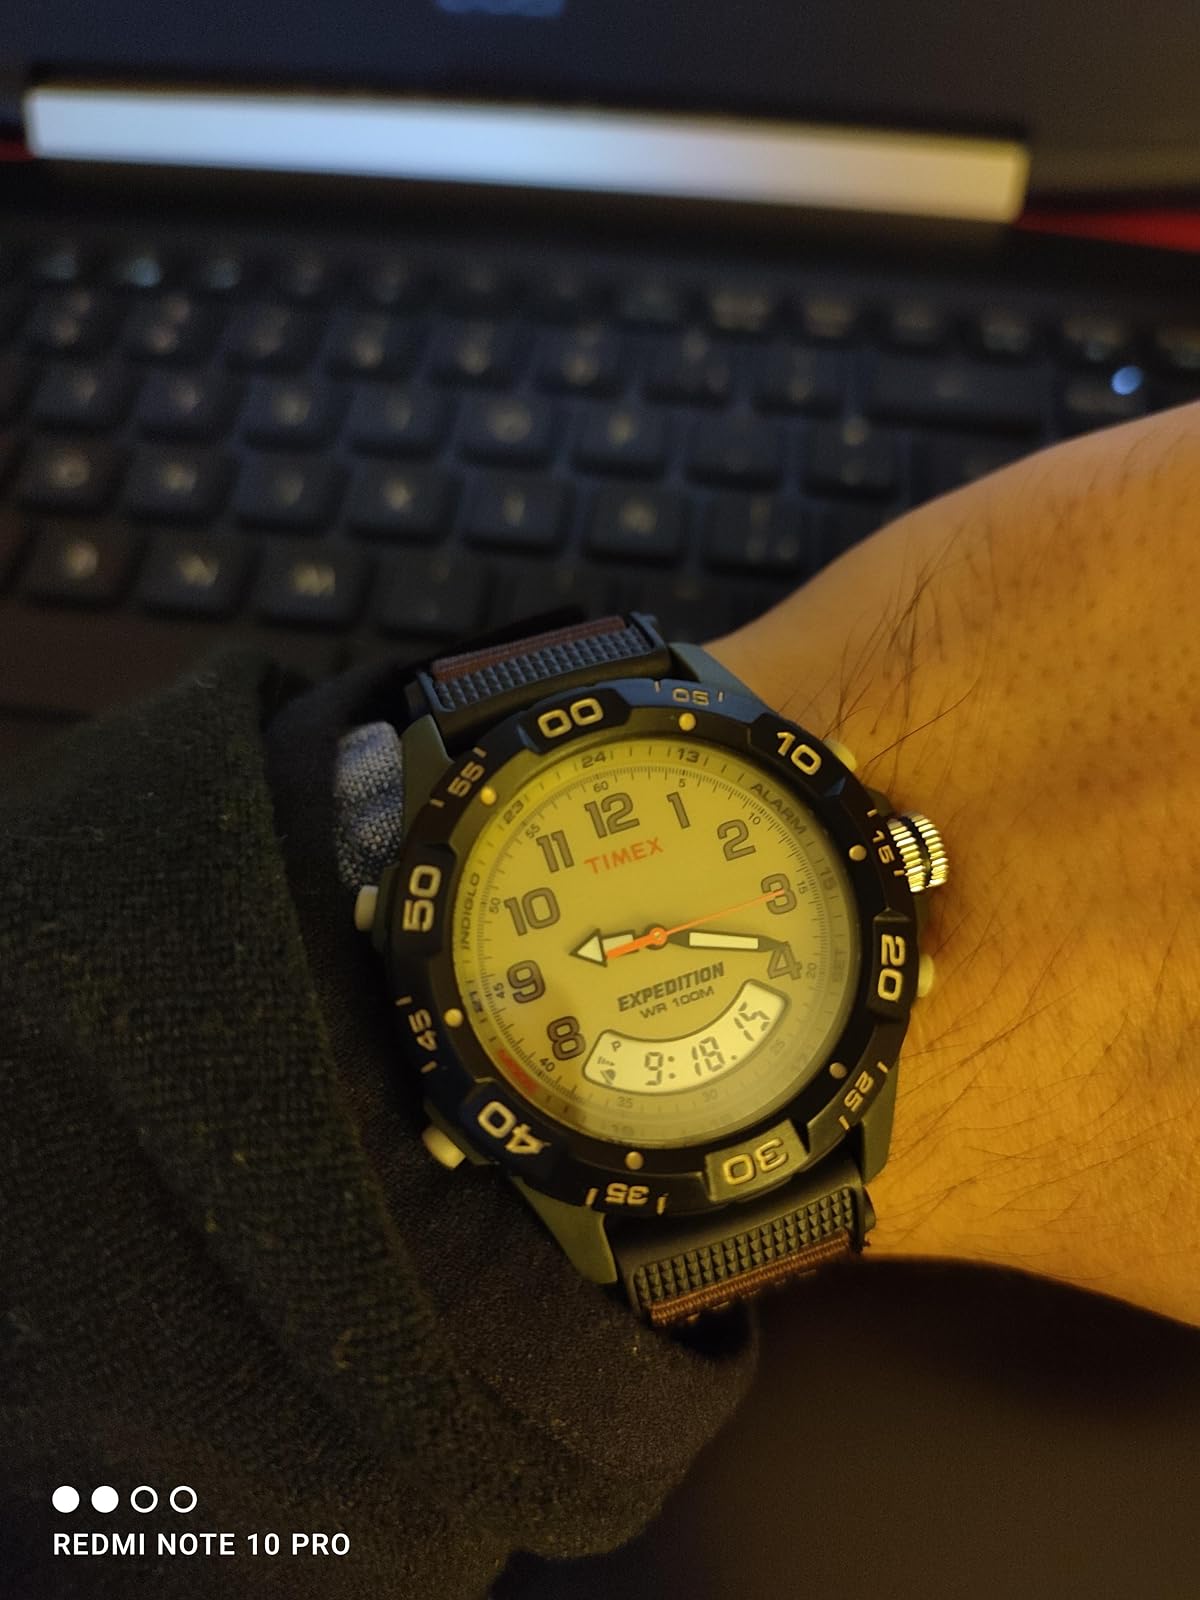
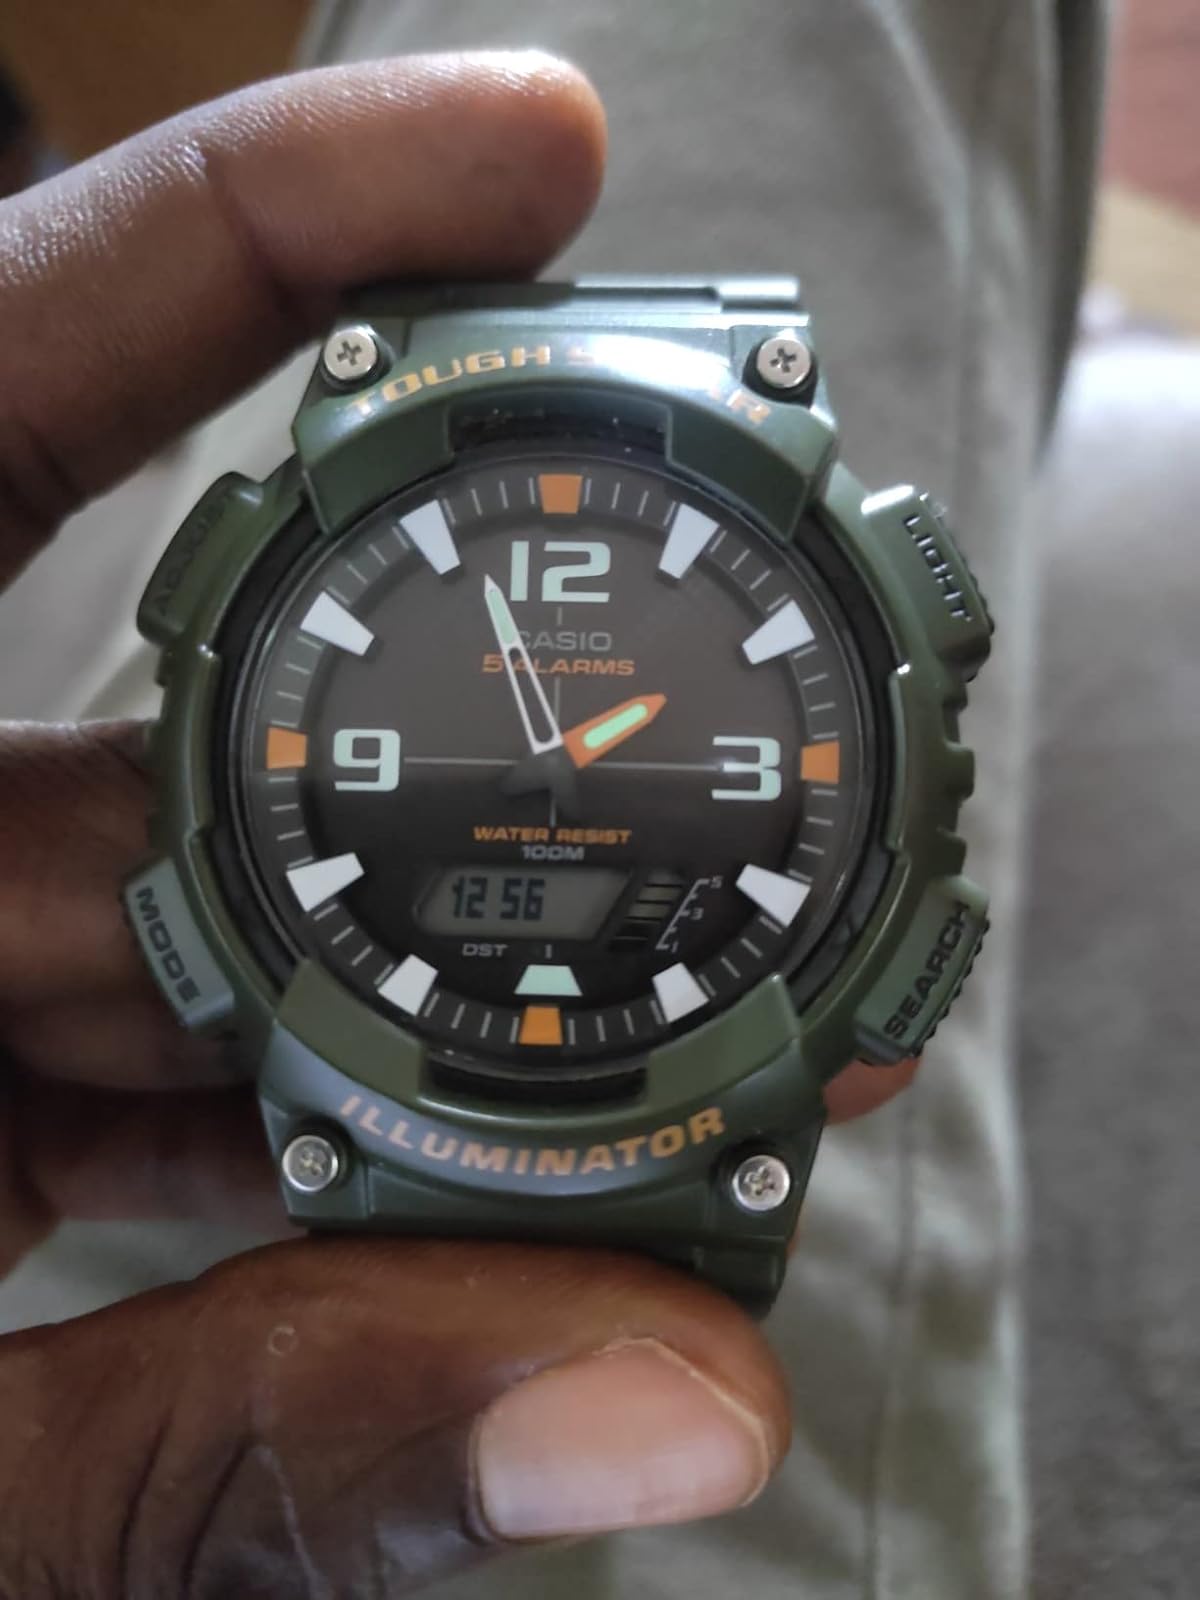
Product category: accessories_watch
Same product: no